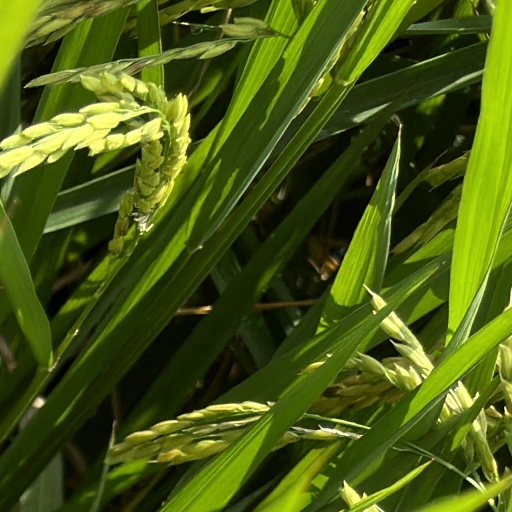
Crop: rice